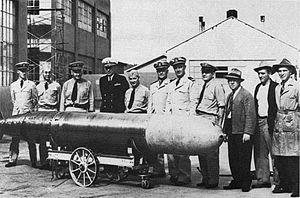
Charles Andrews Lockwood a été un vice-amiral de la Marine des États-Unis, pendant la guerre du Pacifique. Il est connu dans l'histoire des sous-marins comme le commandant légendaire de la Force des Sous-marins de la Flotte du Pacifique. Il a développé les tactiques pour l'utilisation efficace des sous-marins, faisant des membres du "service silencieux" et de leurs navires, des acteurs clé de la victoire américaine.